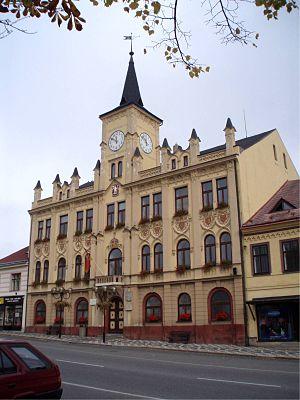
Lomnice nad Popelkou est une ville du district de Semily, dans la région de Liberec, en Tchéquie. Sa population s'élevait à 5 541 habitants en 2019.